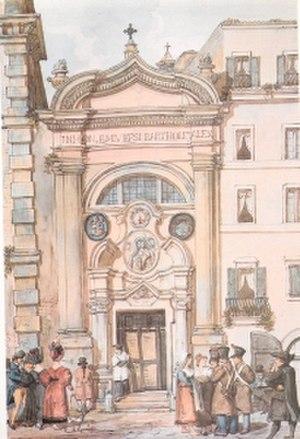
Achille Pinelli est un peintre italien du XIXᵉ siècle, fils de Bartolomeo, spécialisé dans les vues de bâtiments et la peinture de genre à l'aquarelle.